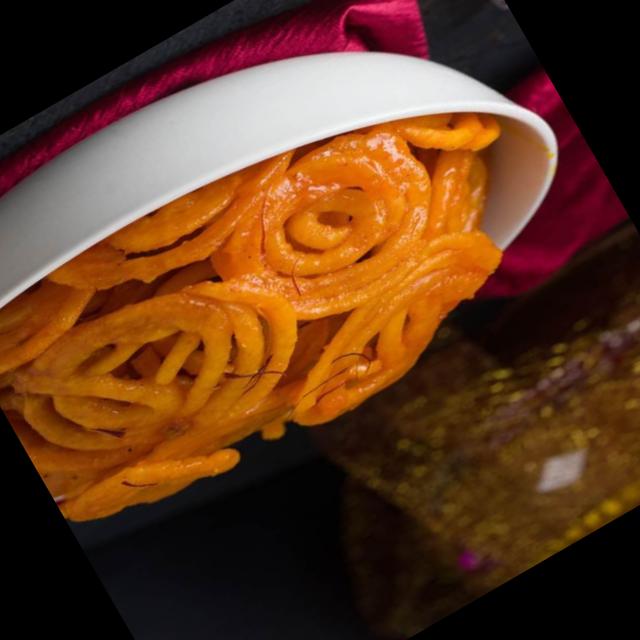
Dish: jalebi